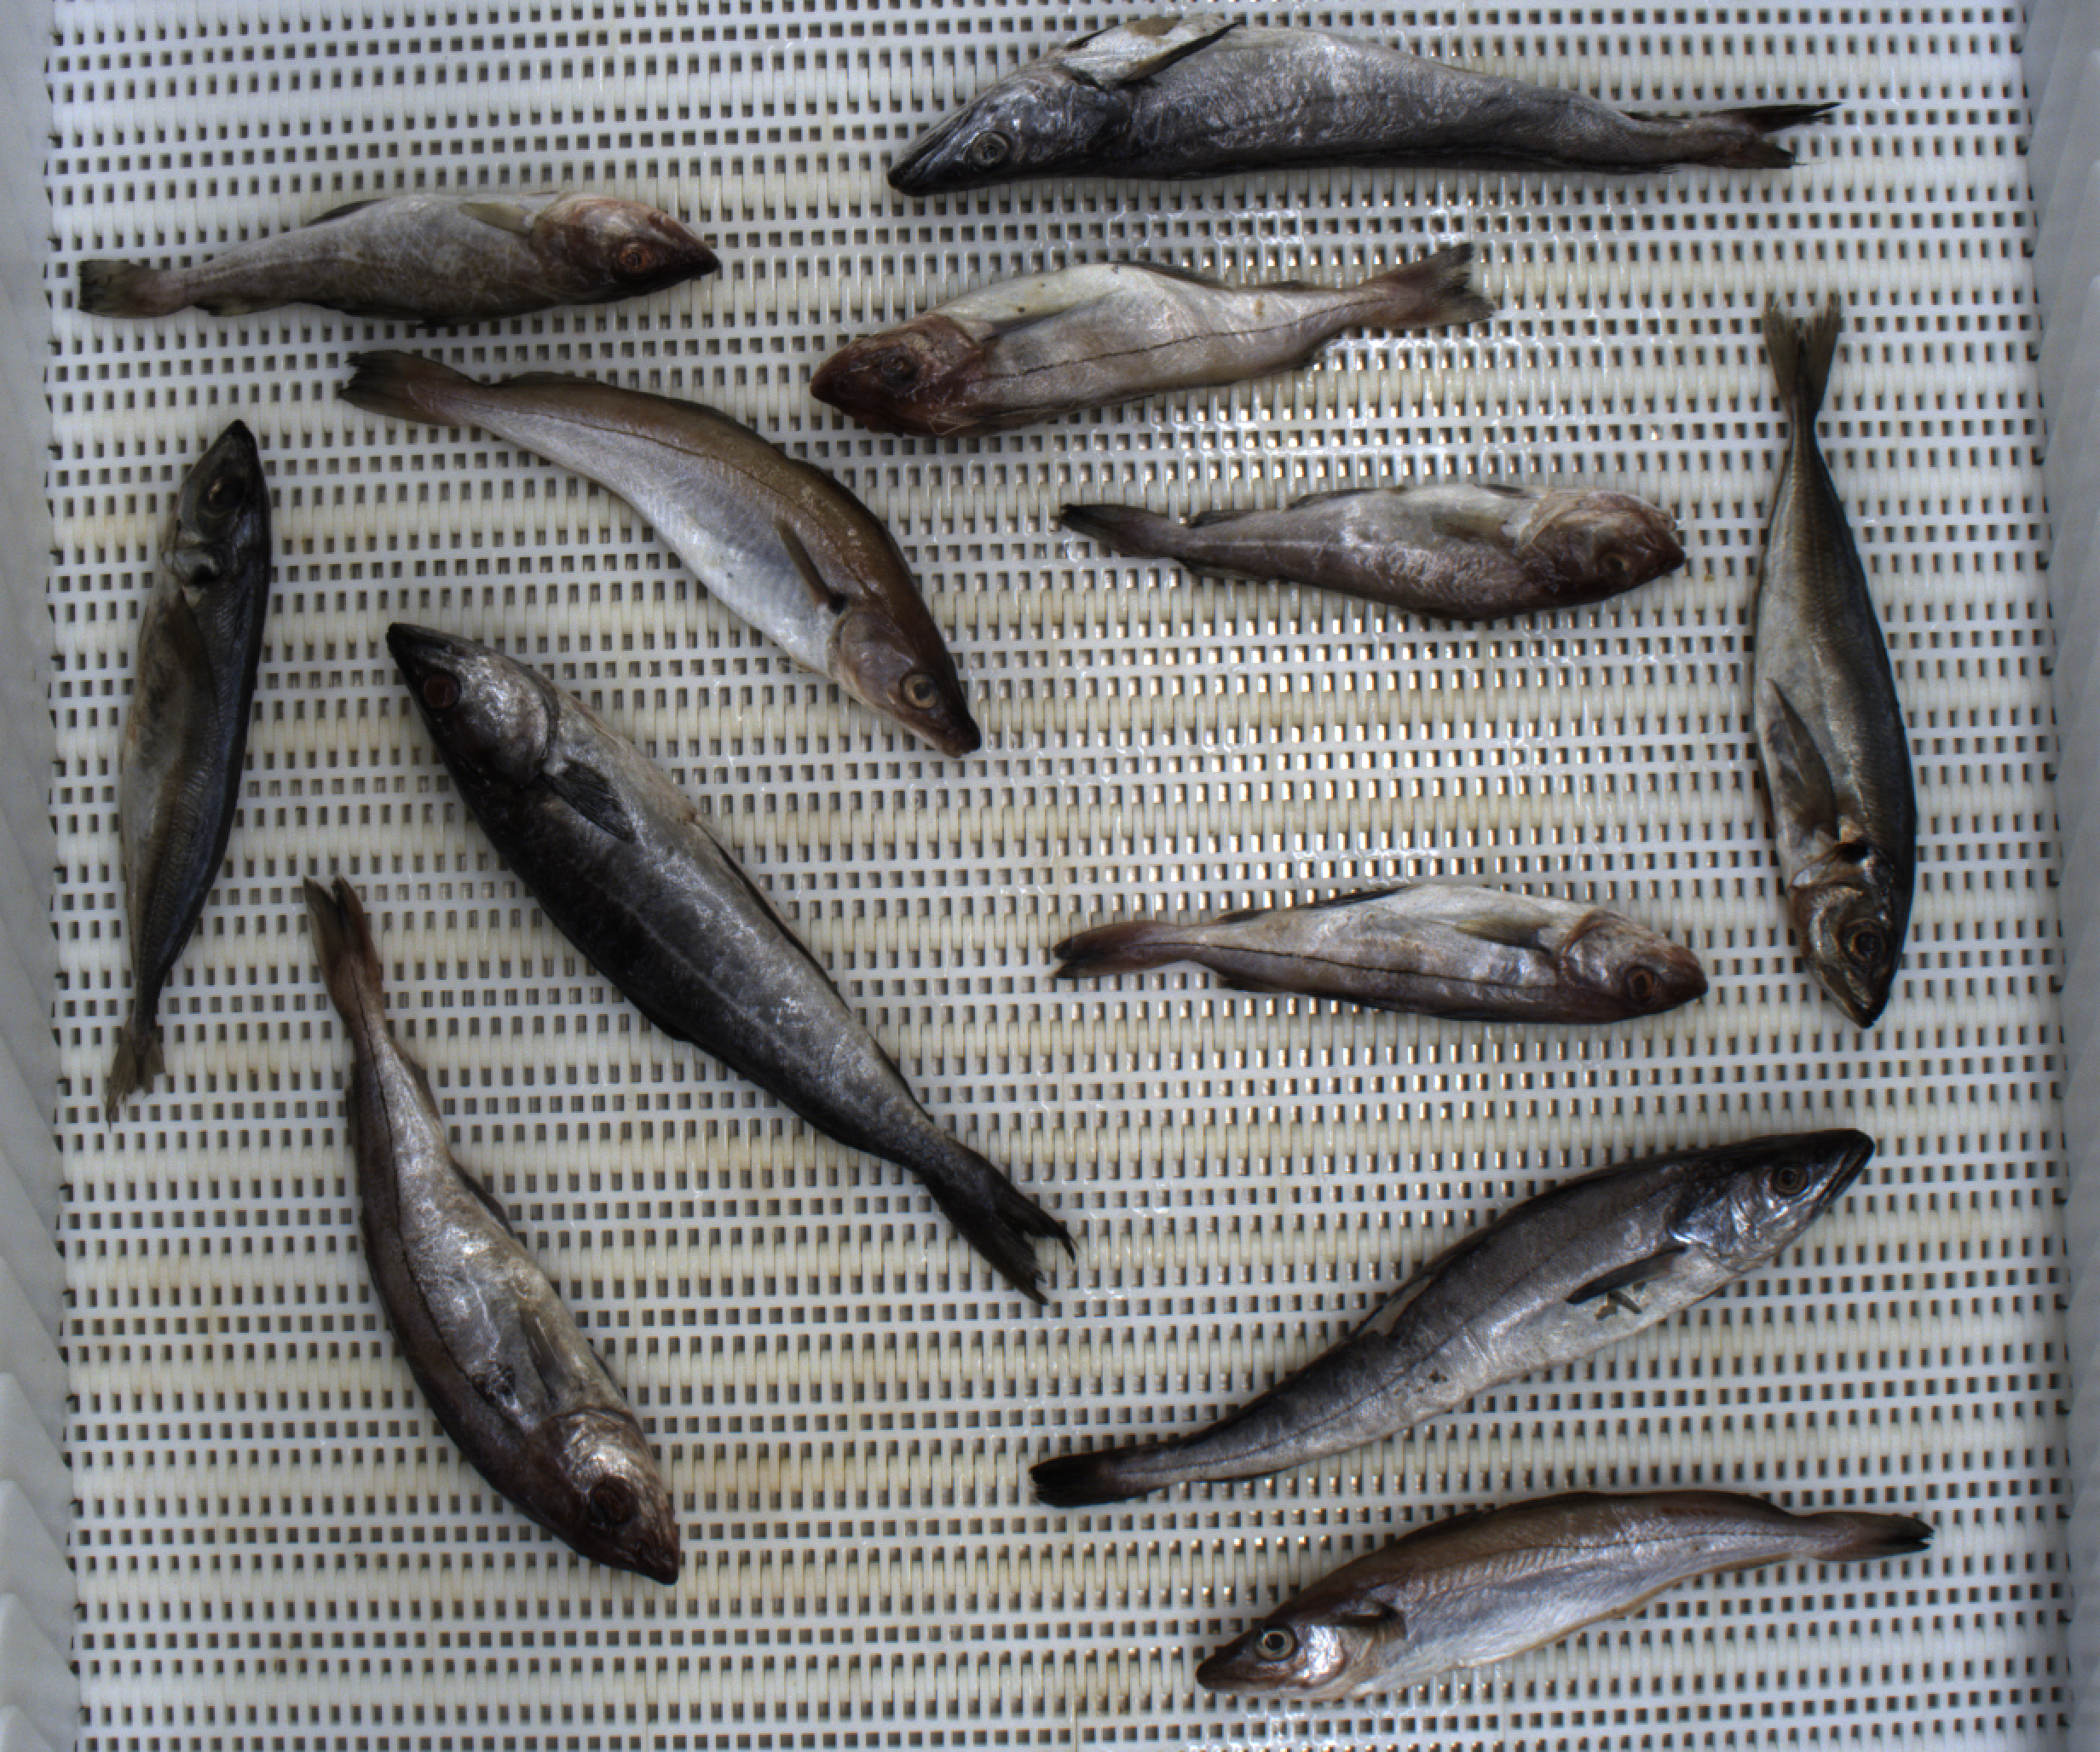
Total fish: 12
Cod: 2
Haddock: 3
Whiting: 2
Hake: 2
Horse mackerel: 2
Saithe: 1
Other: 0